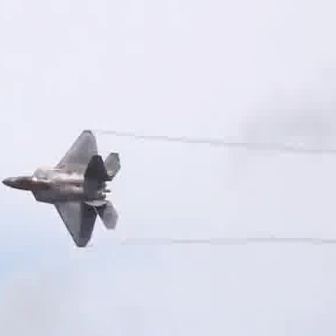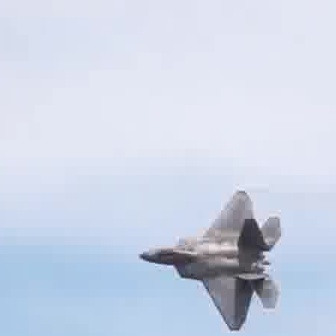
  Please identify the target specified by the bounding box [0,125,120,245] in the first image and locate it in the second image. Return the coordinates in [x_min,y_min,x_max,y_max] format.
Answer: [136,186,280,331]